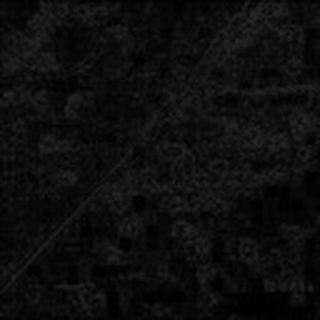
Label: cotton_bacterial_blight